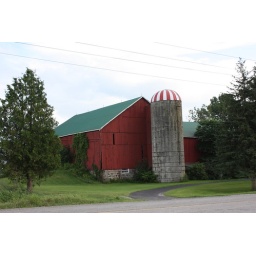
A red barn out near my house